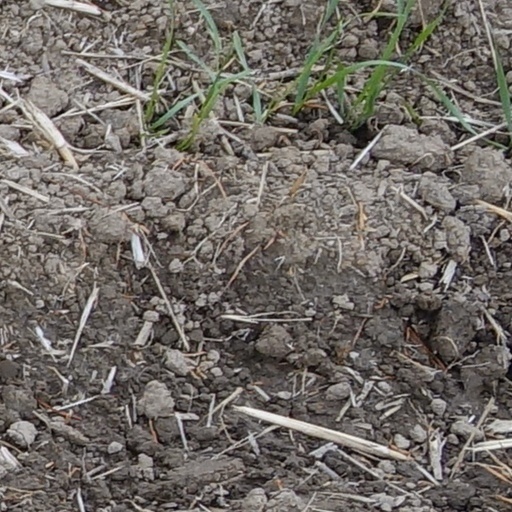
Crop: wheat